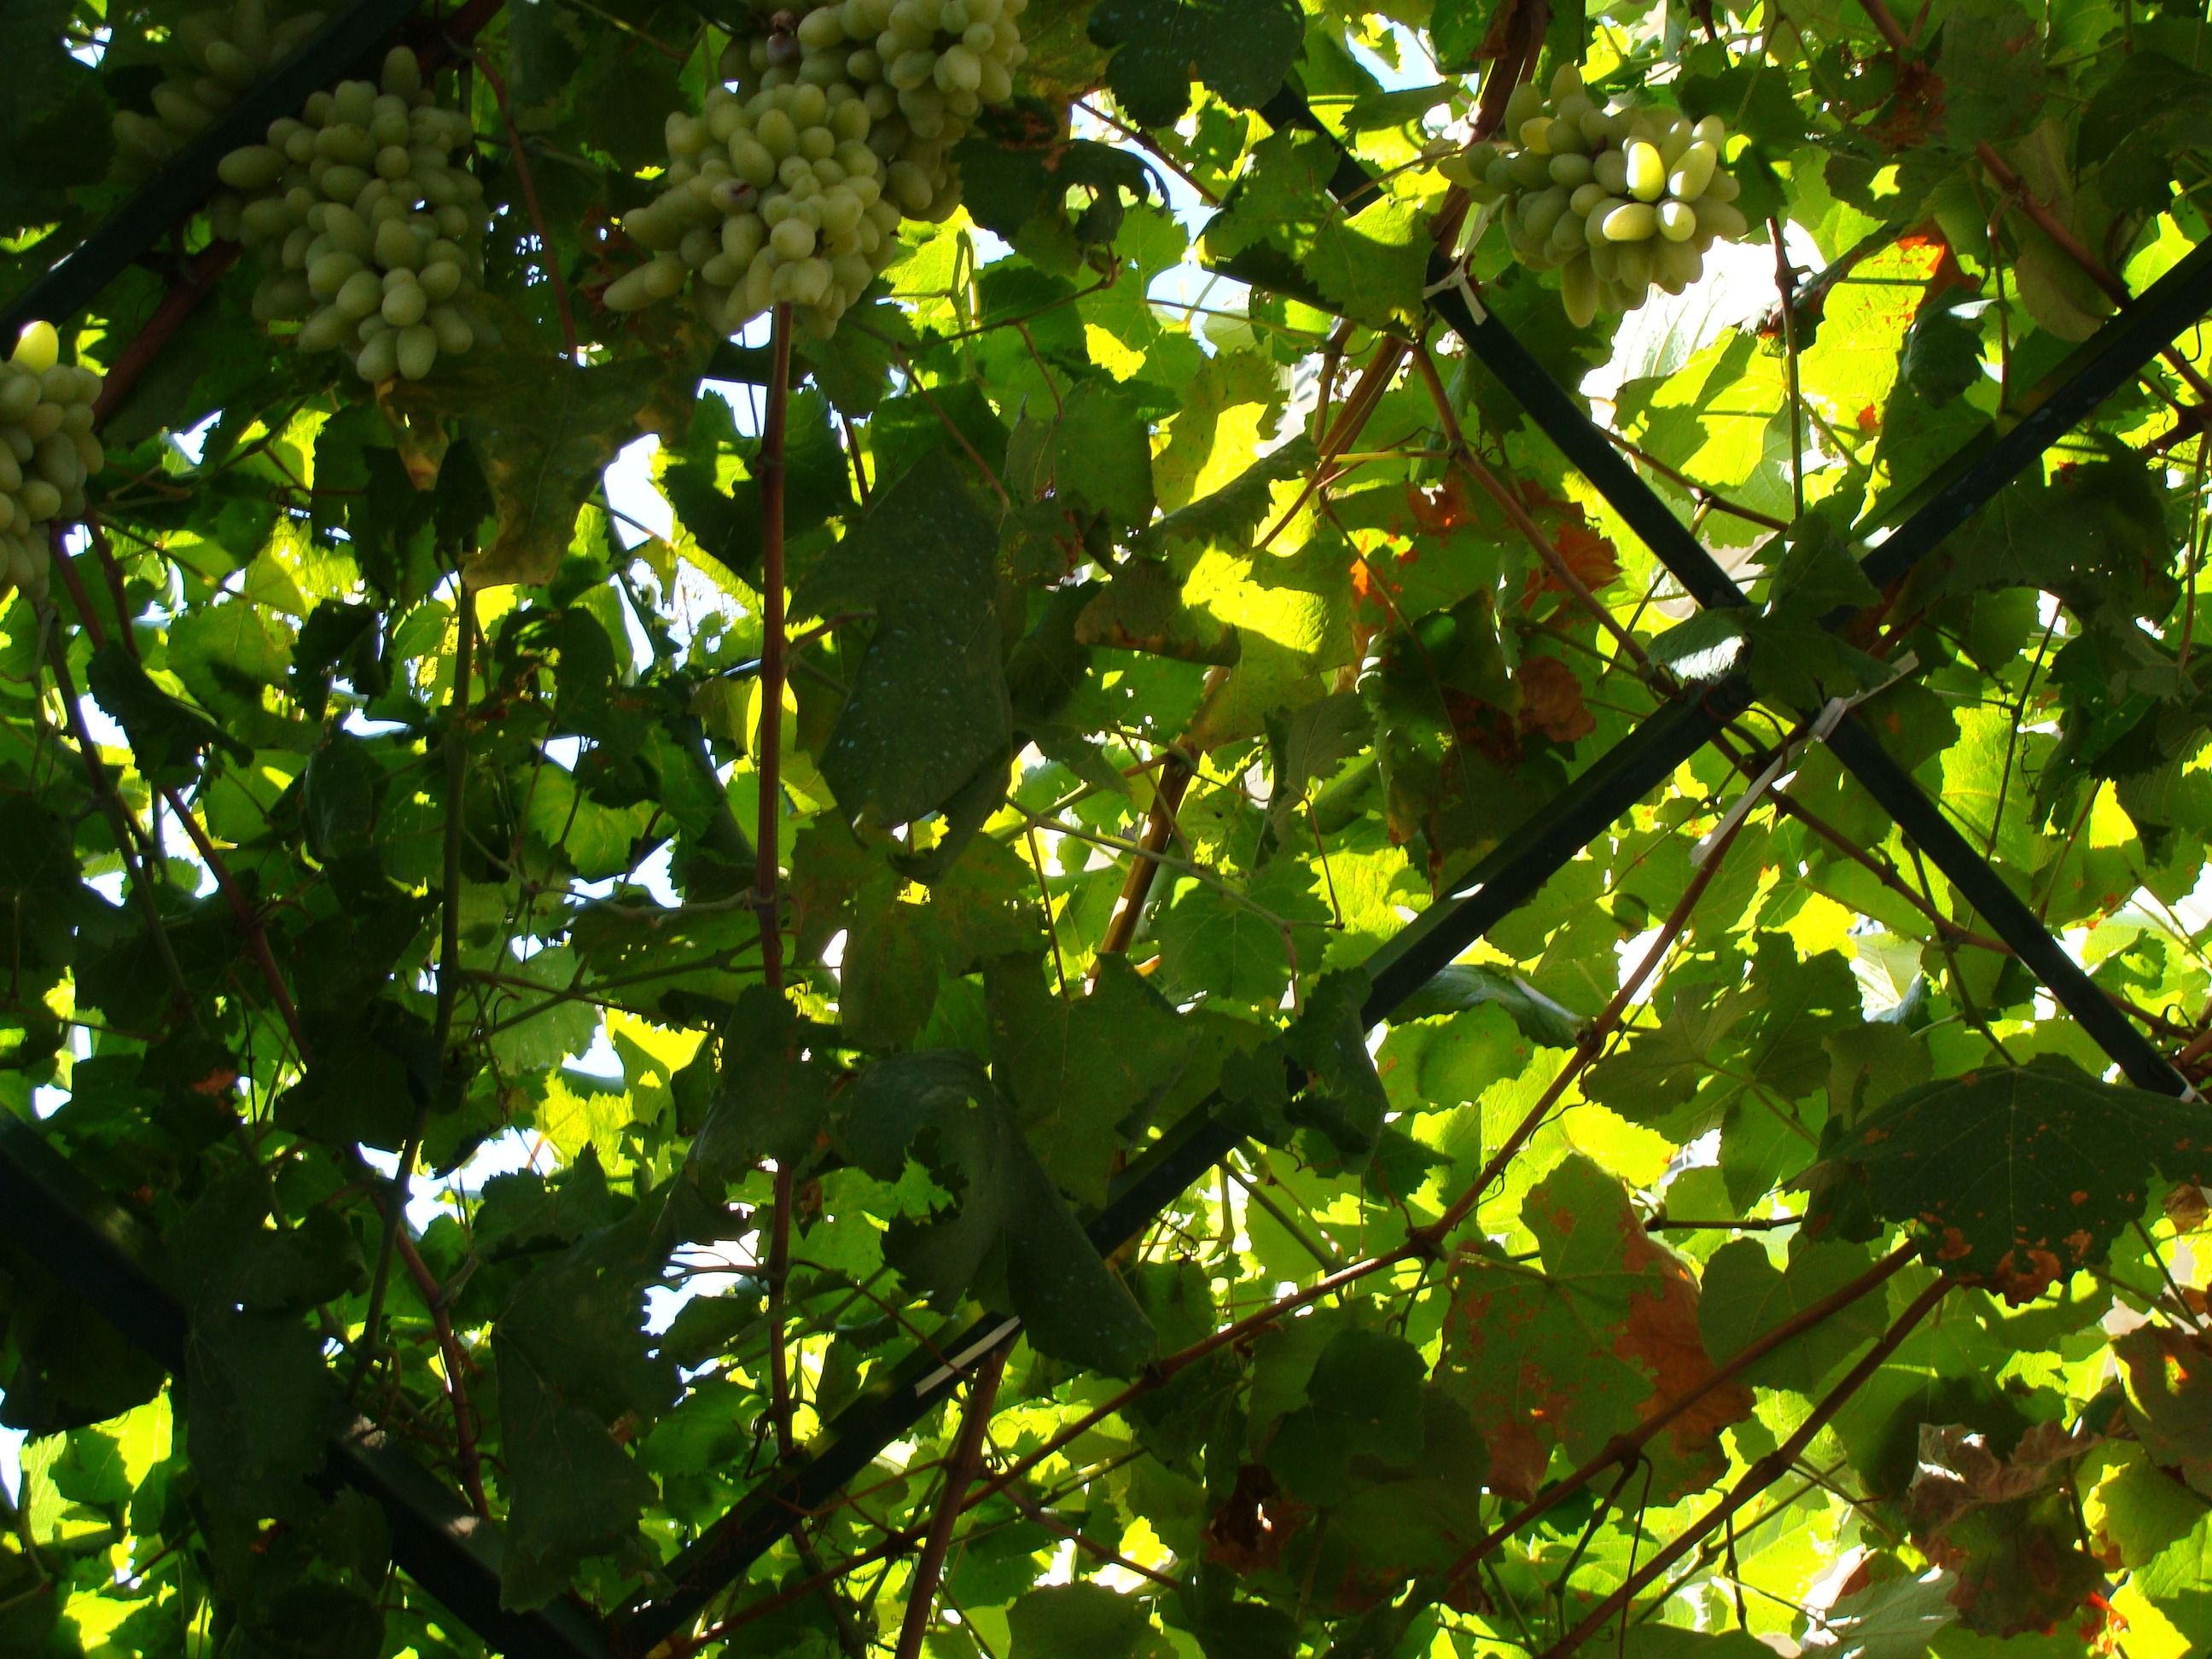
tree, nature, forest, branch, plant, vine, bunch, fruit, sunlight, leaf, flower, green, produce, autumn, italy, botany, grapevine, leaves, shrub, grapes, deciduous, arbor, sicily, corleone, back light, flowering plant, maidenhair tree, woody plant, land plant, plane tree family, grape arbor